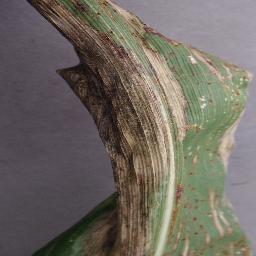
Label: Corn___Northern_Leaf_Blight